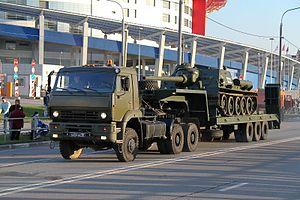
KamAZ-65225 est un camion lourd, tracteur 6x6 de semi-remorques, présenté par le constructeur russe KamAZ en 2004 lors de la foire de Moscou. Il est difficile de savoir quand sa production a réellement commencé. Les exemplaires les plus anciens recensés datent de 2005.